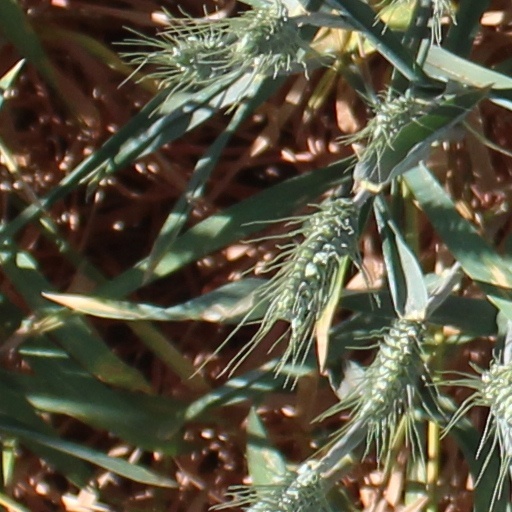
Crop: wheat